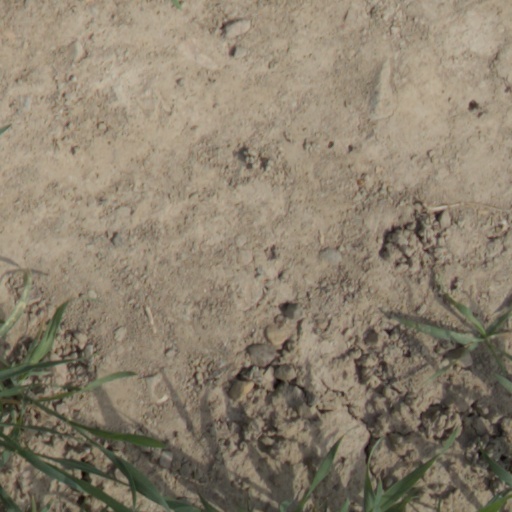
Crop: wheat